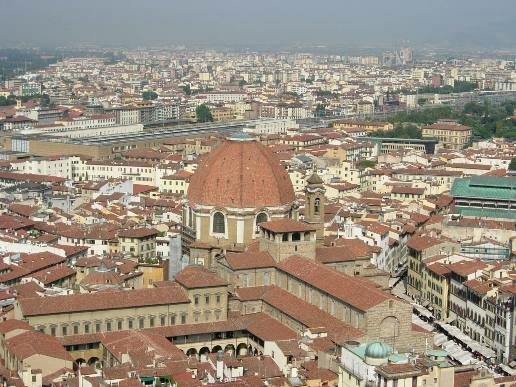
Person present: No